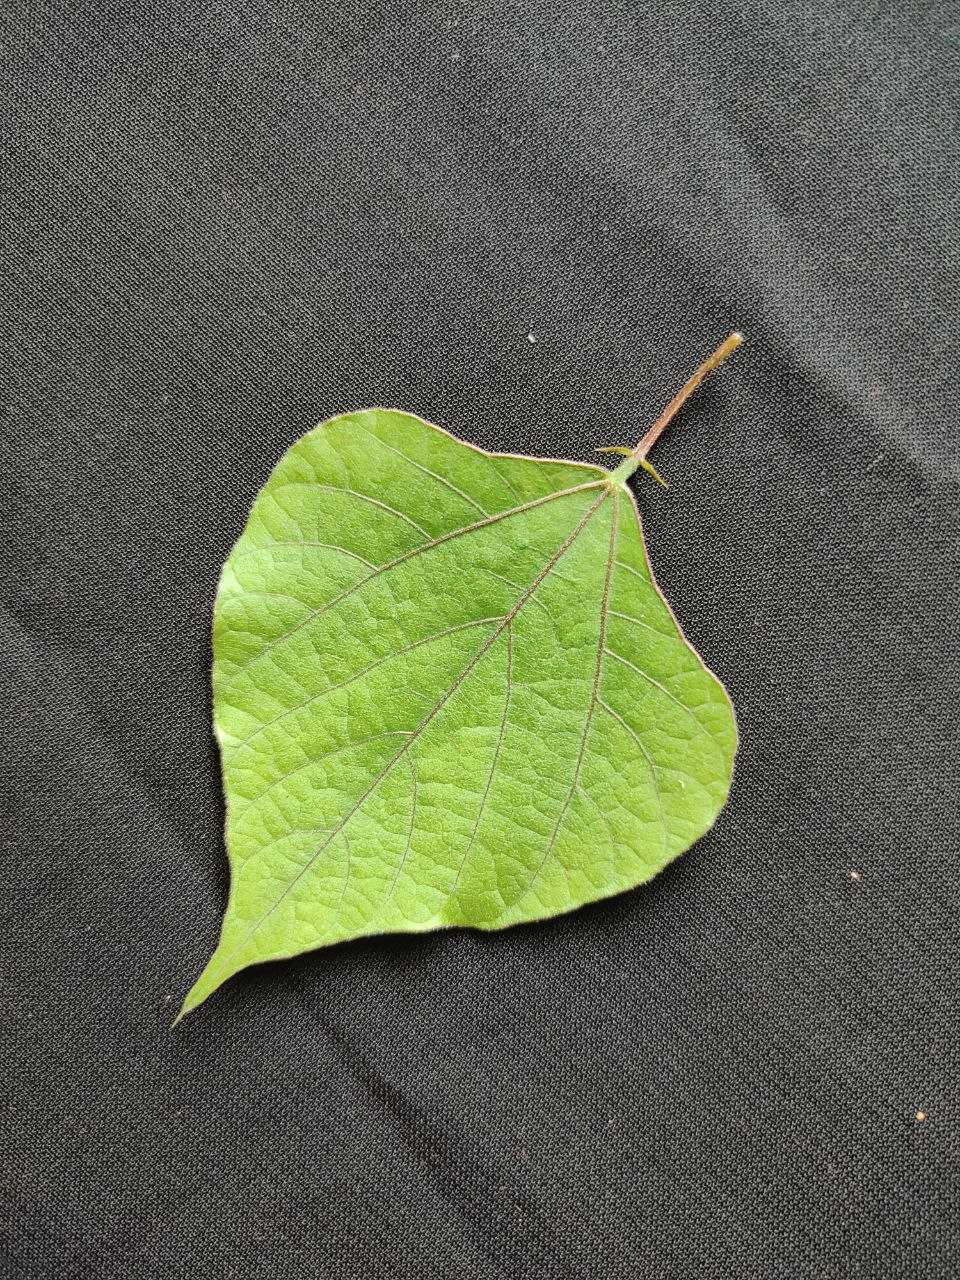
Crop: bean
Leaf condition: Fresh Leaf